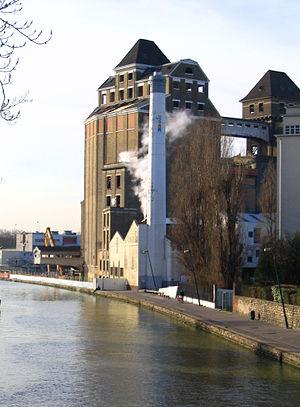
L'archéologie industrielle est, comme les autres branches de l'archéologie, l’étude des vestiges matériels du passé, mais centrée plus précisément sur le patrimoine industriel : installations minières, métallurgiques, manufactures et usines, transport routier, ponts, tunnels, chemin de fer, chantier naval, marine, navigation fluviale, aviation.
Les Grands Moulins de Pantin sont une minoterie industrielle créée à Pantin en 1884, le long du Canal de l'Ourcq et des voies ferrées de l'Est, par la Société des moulins Abel Leblanc, sur le site de moulins préexistants.